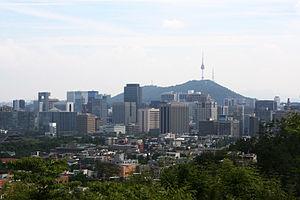
Cet article présente la liste des aires urbaines les plus peuplées du monde. Une aire urbaine est une région fonctionnelle organisée autour d'une agglomération urbaine par des liens économiques, en particulier les déplacements domicile-travail. Une aire urbaine regroupe toutes les communes dont 40 % des actifs travaillent dans l'unité urbaine ou agglomération. Si l'aire urbaine peut se confondre avec l'agglomération, elle la dépasse largement, le plus souvent. La notion d'aire urbaine ne doit pas non plus être confondue avec celle de mégalopole, ni avec celles de mégapole et de métropole.